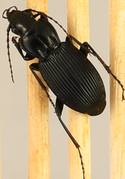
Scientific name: Pterostichus lachrymosus
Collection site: Mountain Lake Biological Station NEON (MLBS), plot MLBS_011